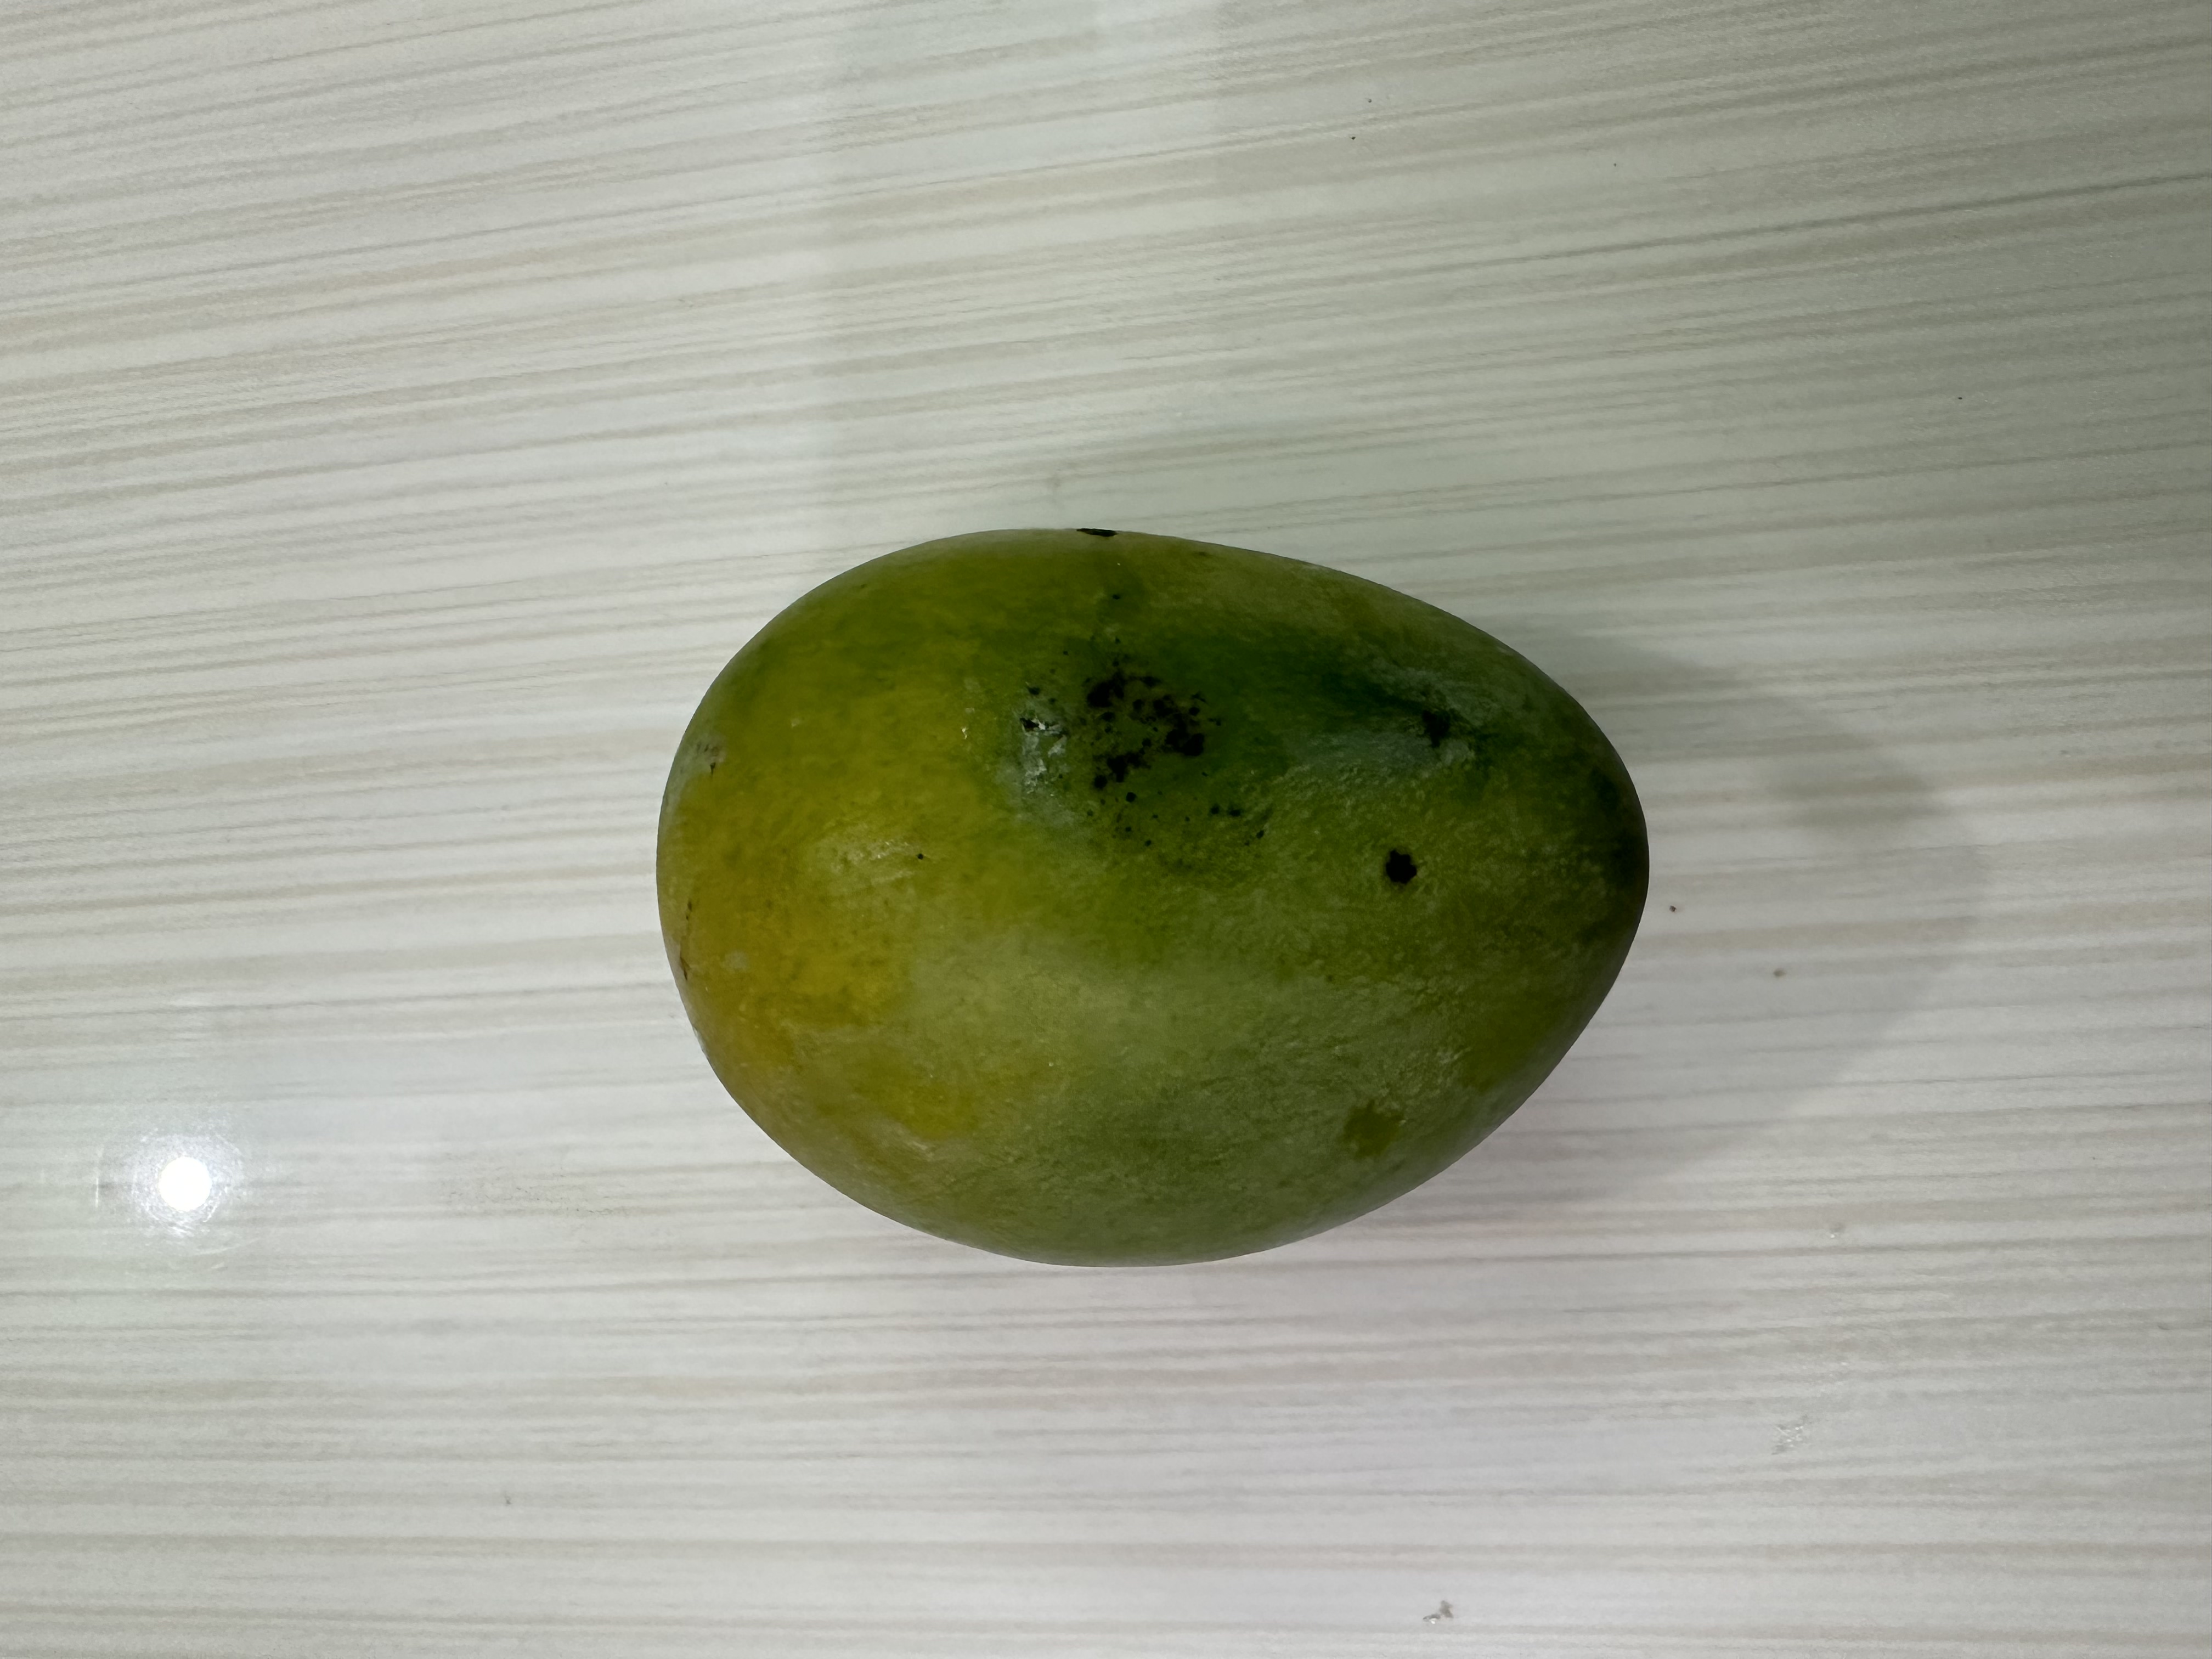
Mango variety: Harivanga